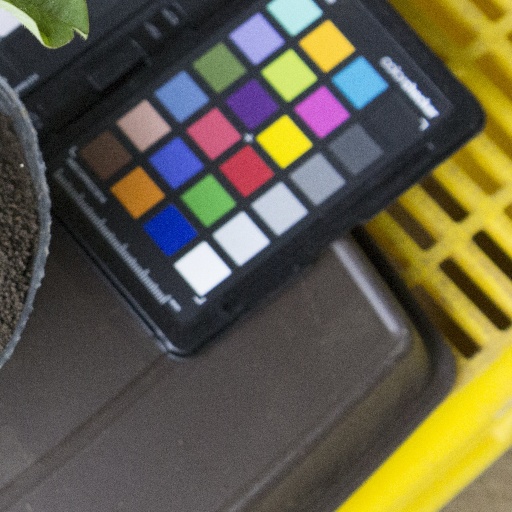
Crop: soybean